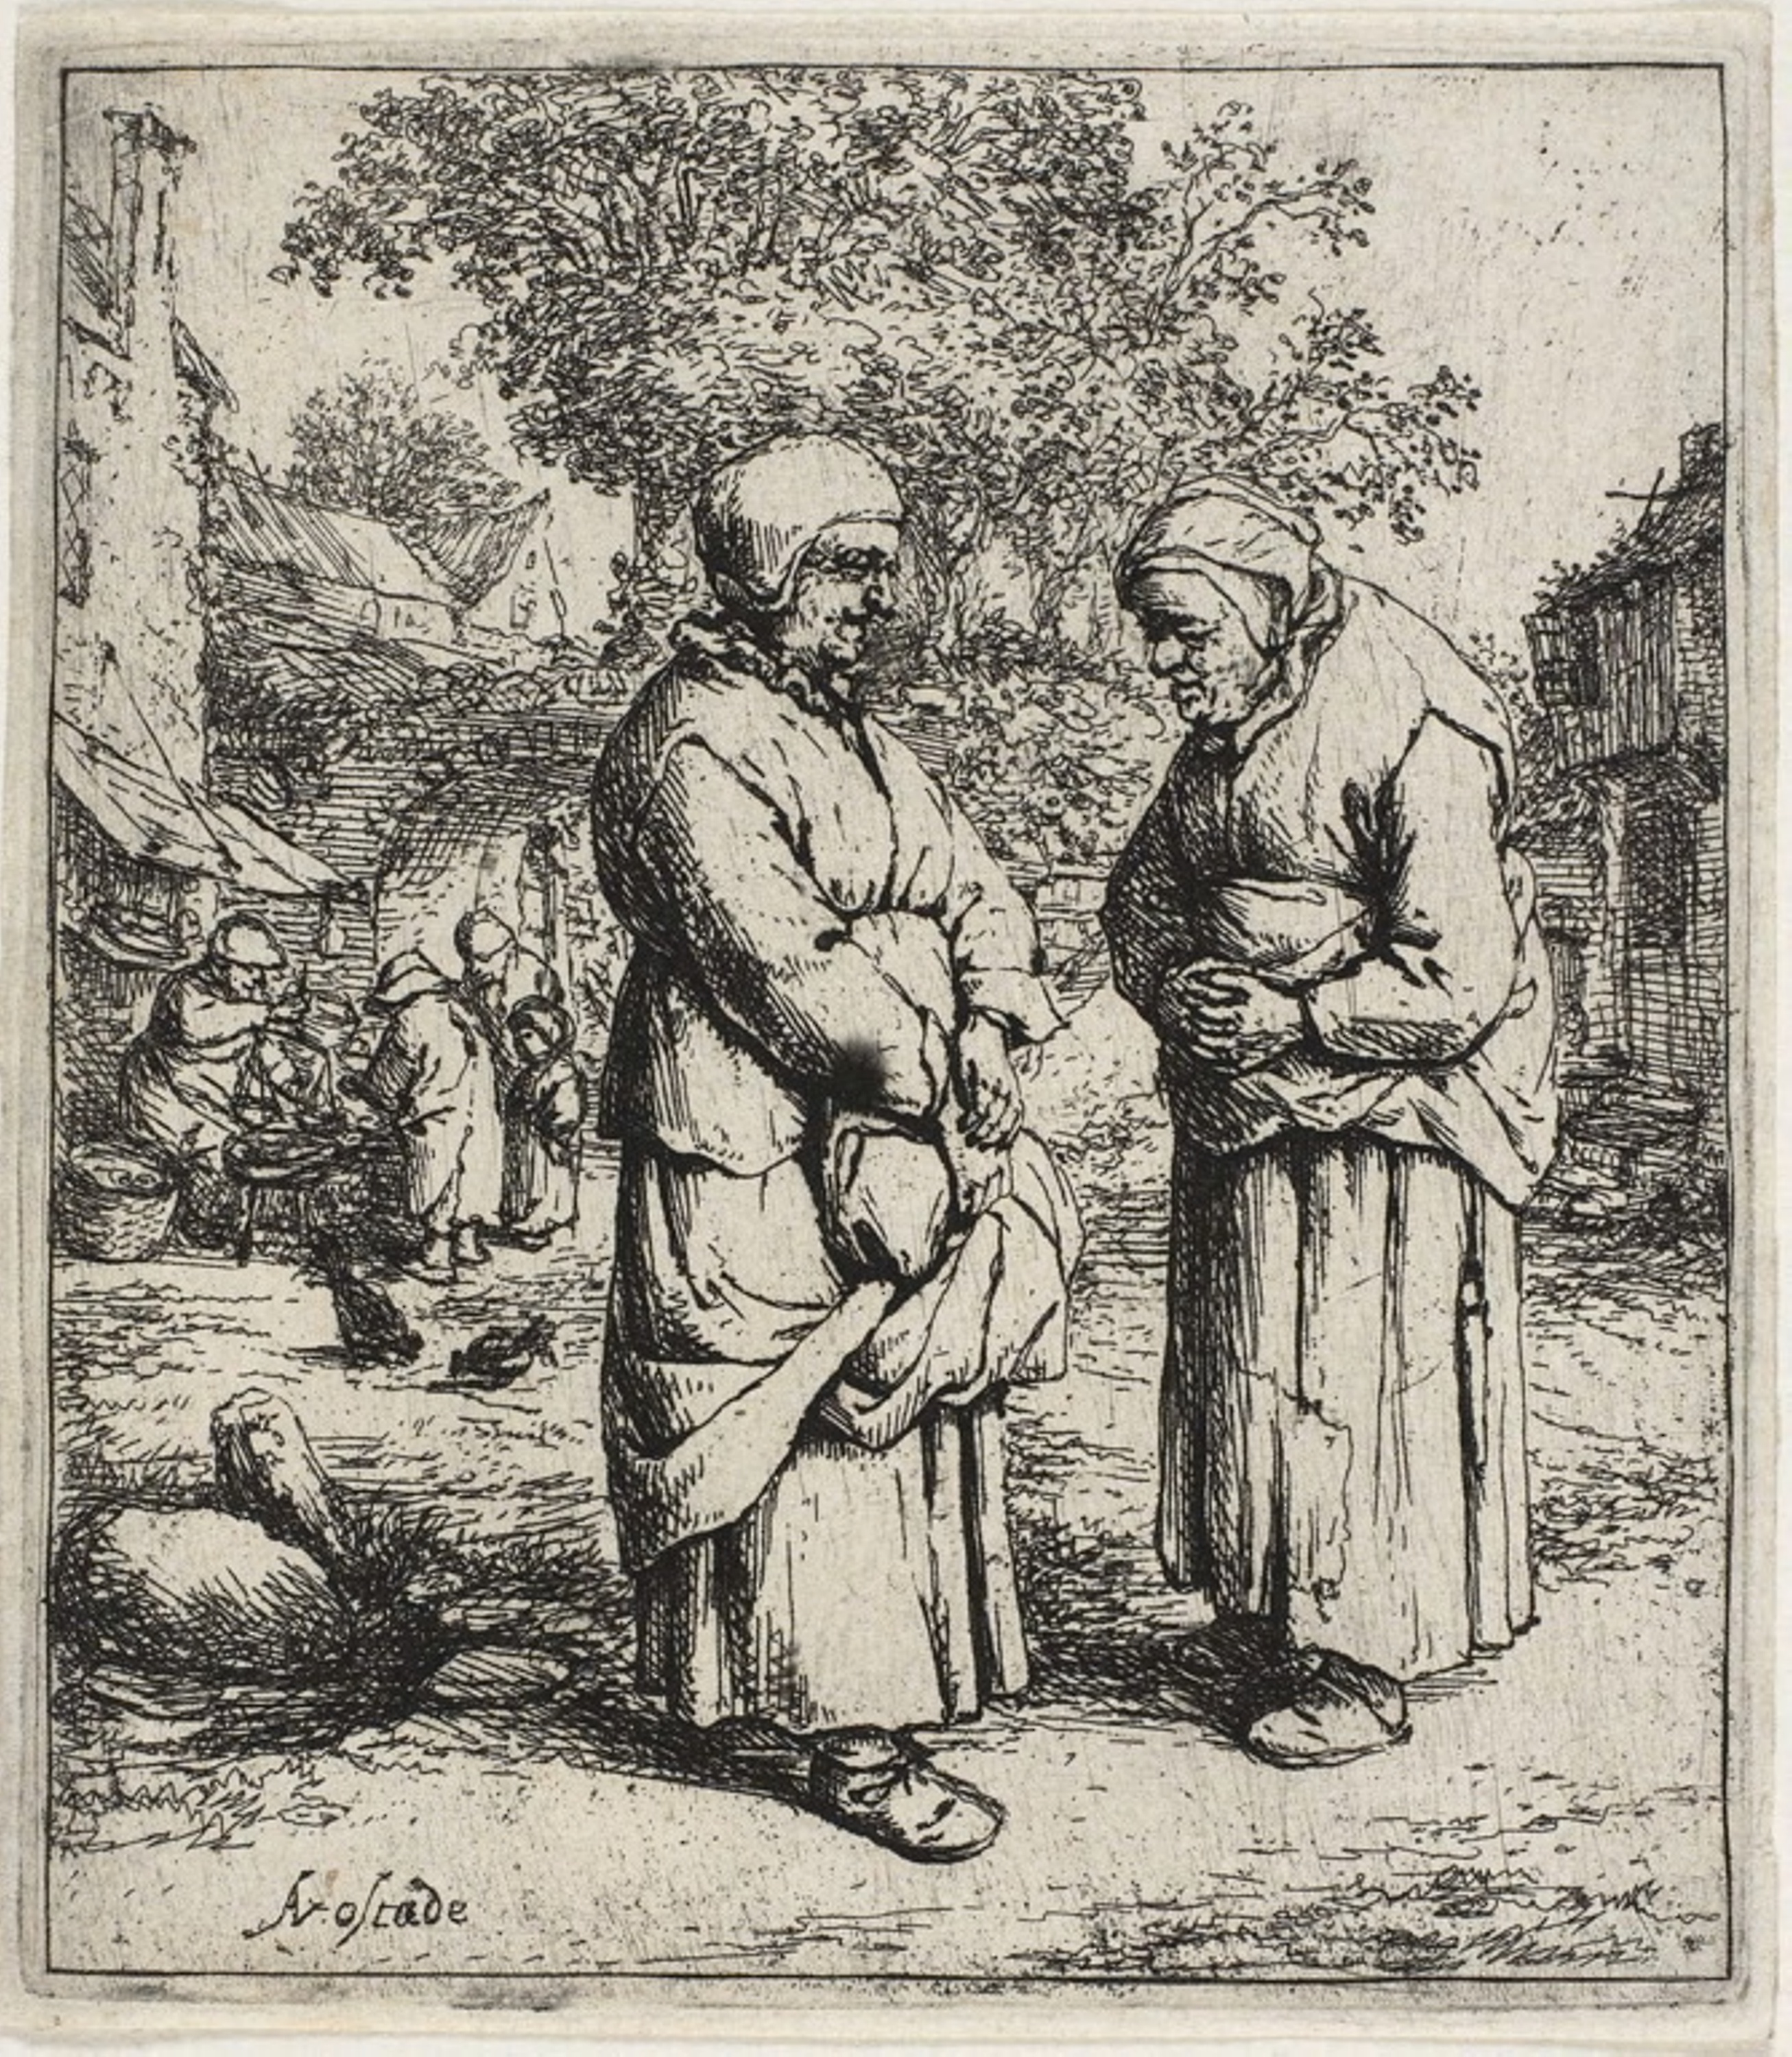
history, art, standing, black and white, human behavior, illustration, tree, middle ages, drawing, visual arts